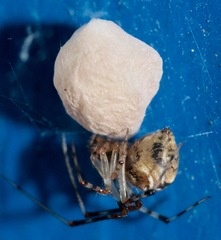
Species: Parasteatoda_tepidariorum